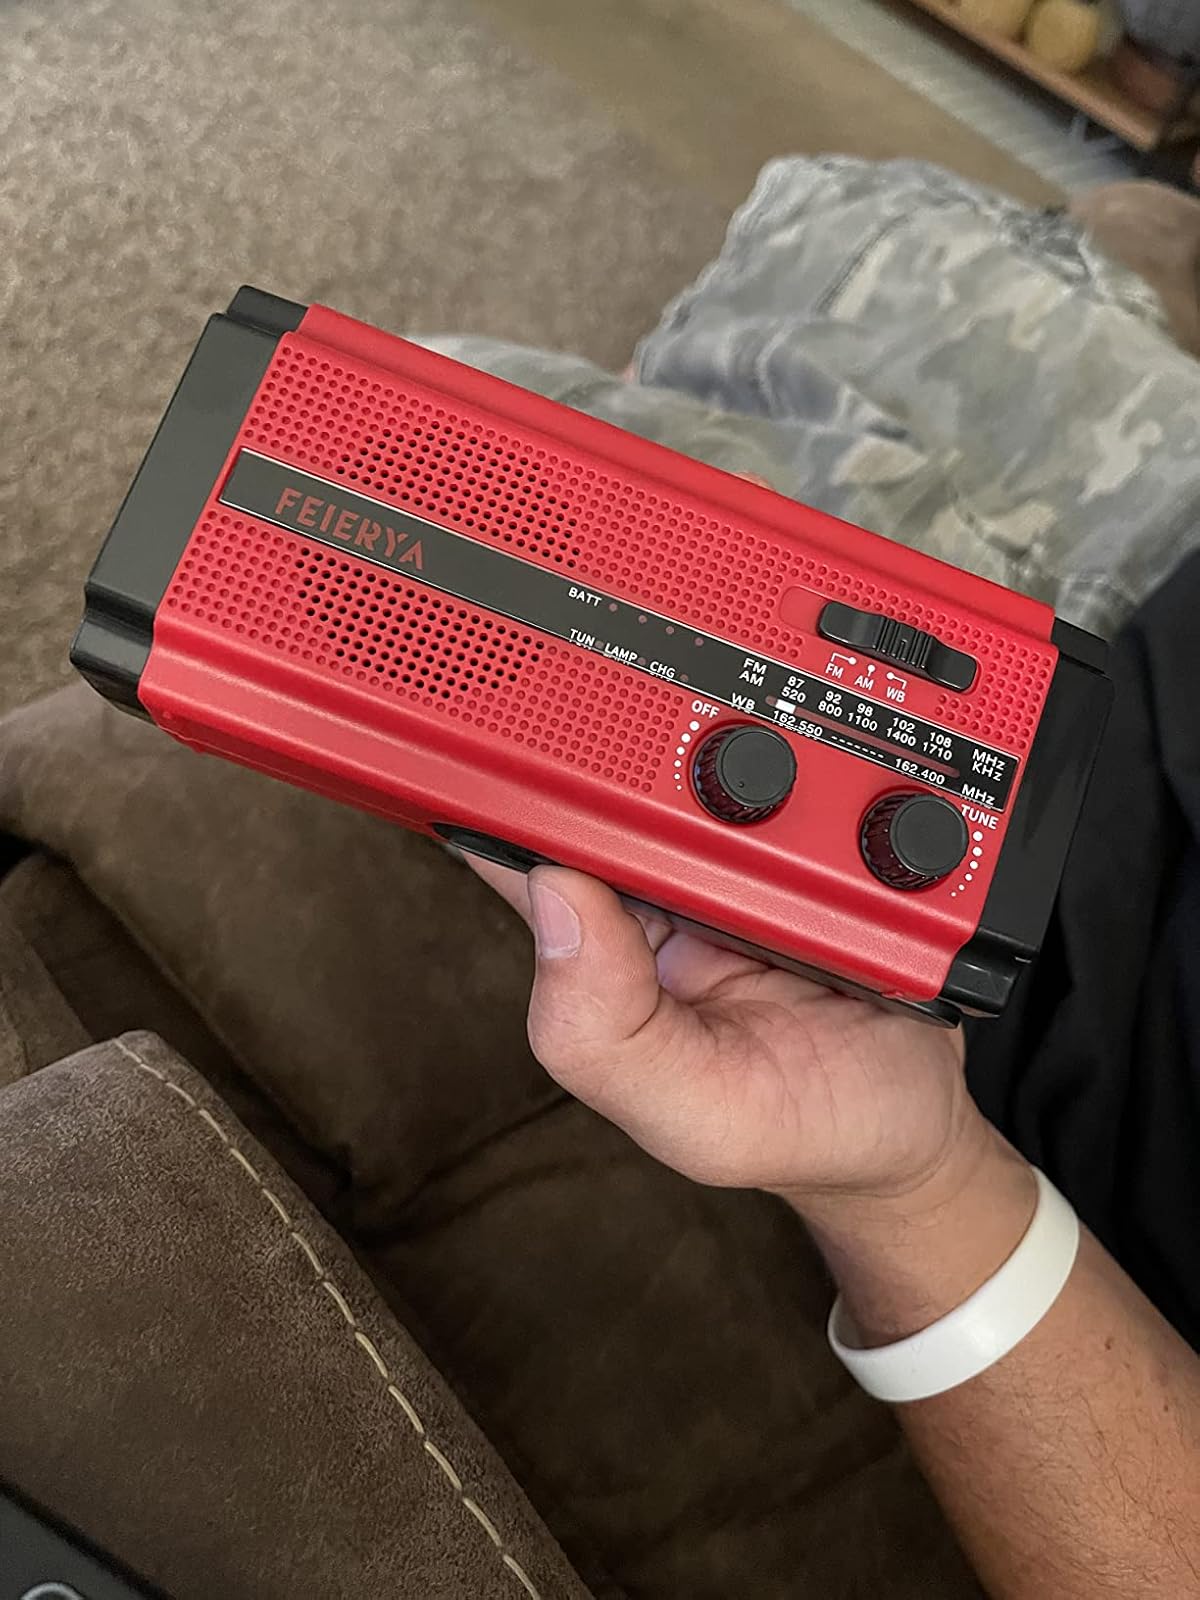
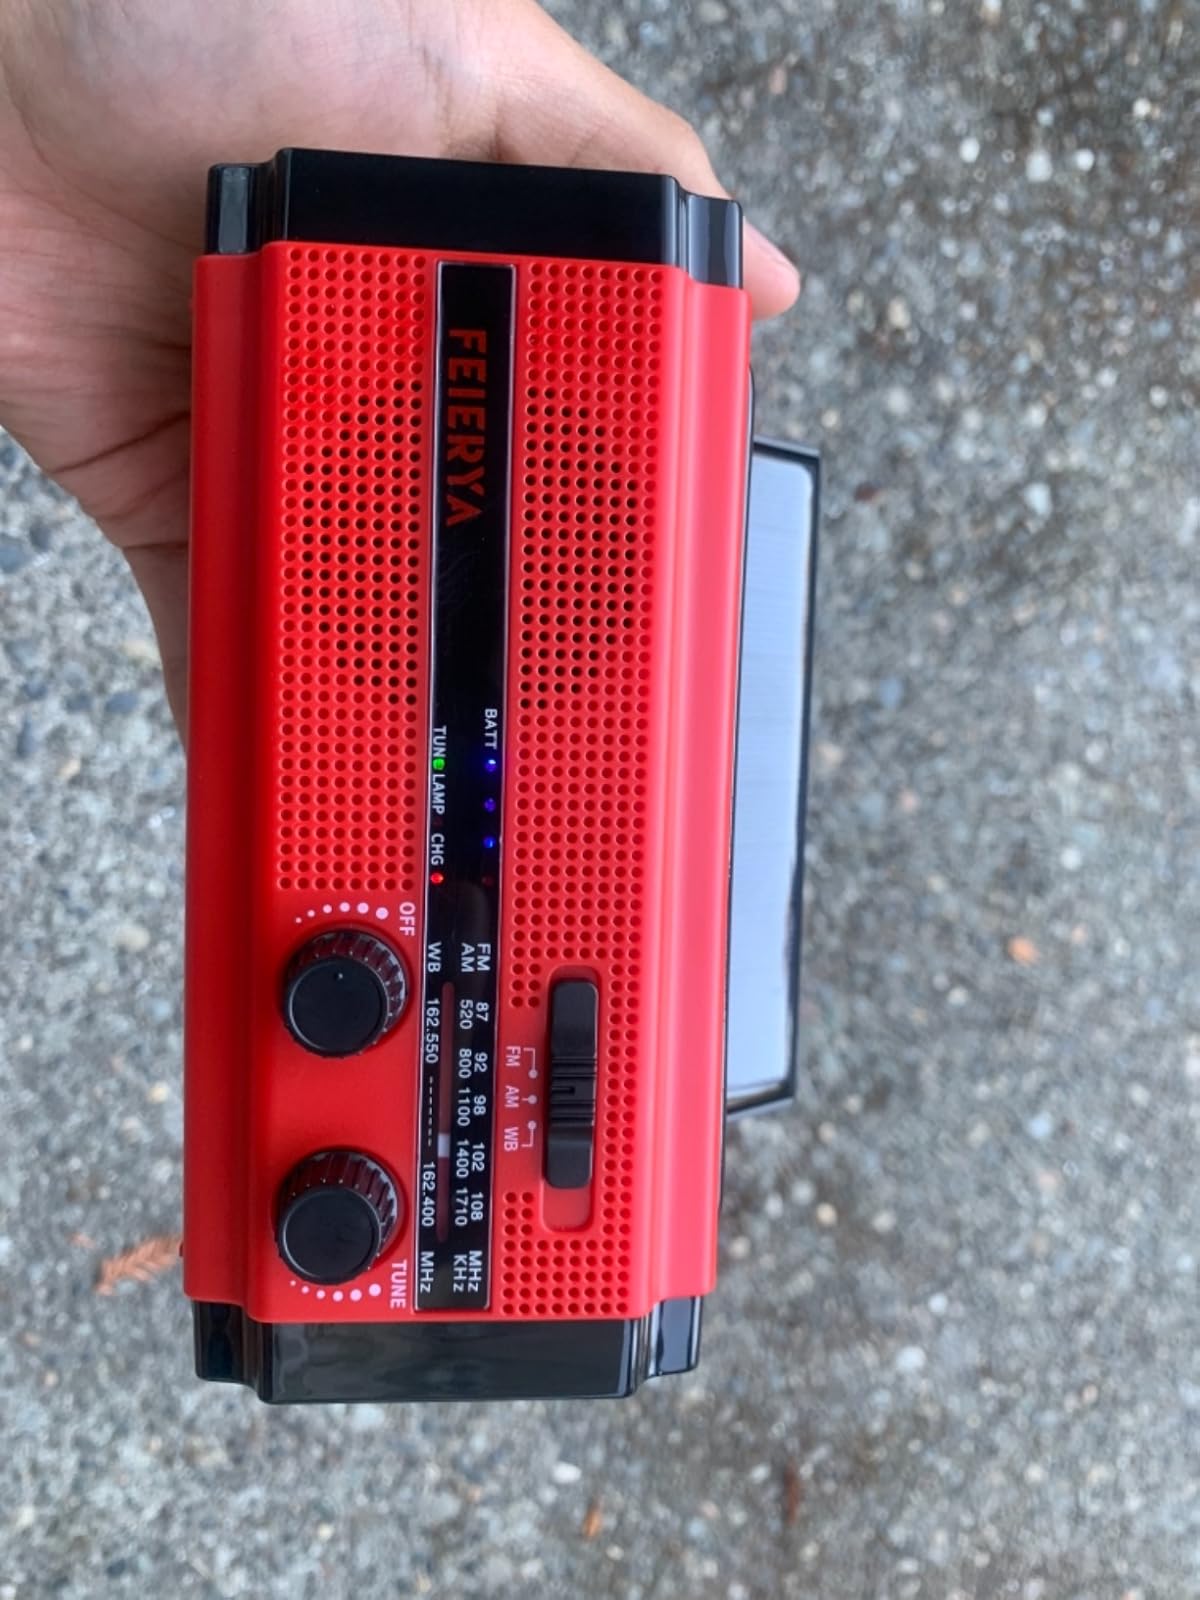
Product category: radio
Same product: yes